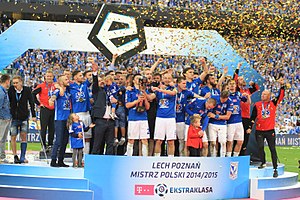
Ekstraklasa / Mestre
Lech Poznań - 2015
Ekstraklasa er den bedste polske fodboldliga for herrer. Ligaen består af de 16 bedste hold fra Polen. Gennem tiden har den haft en masse forskellige vindere bl.a.: